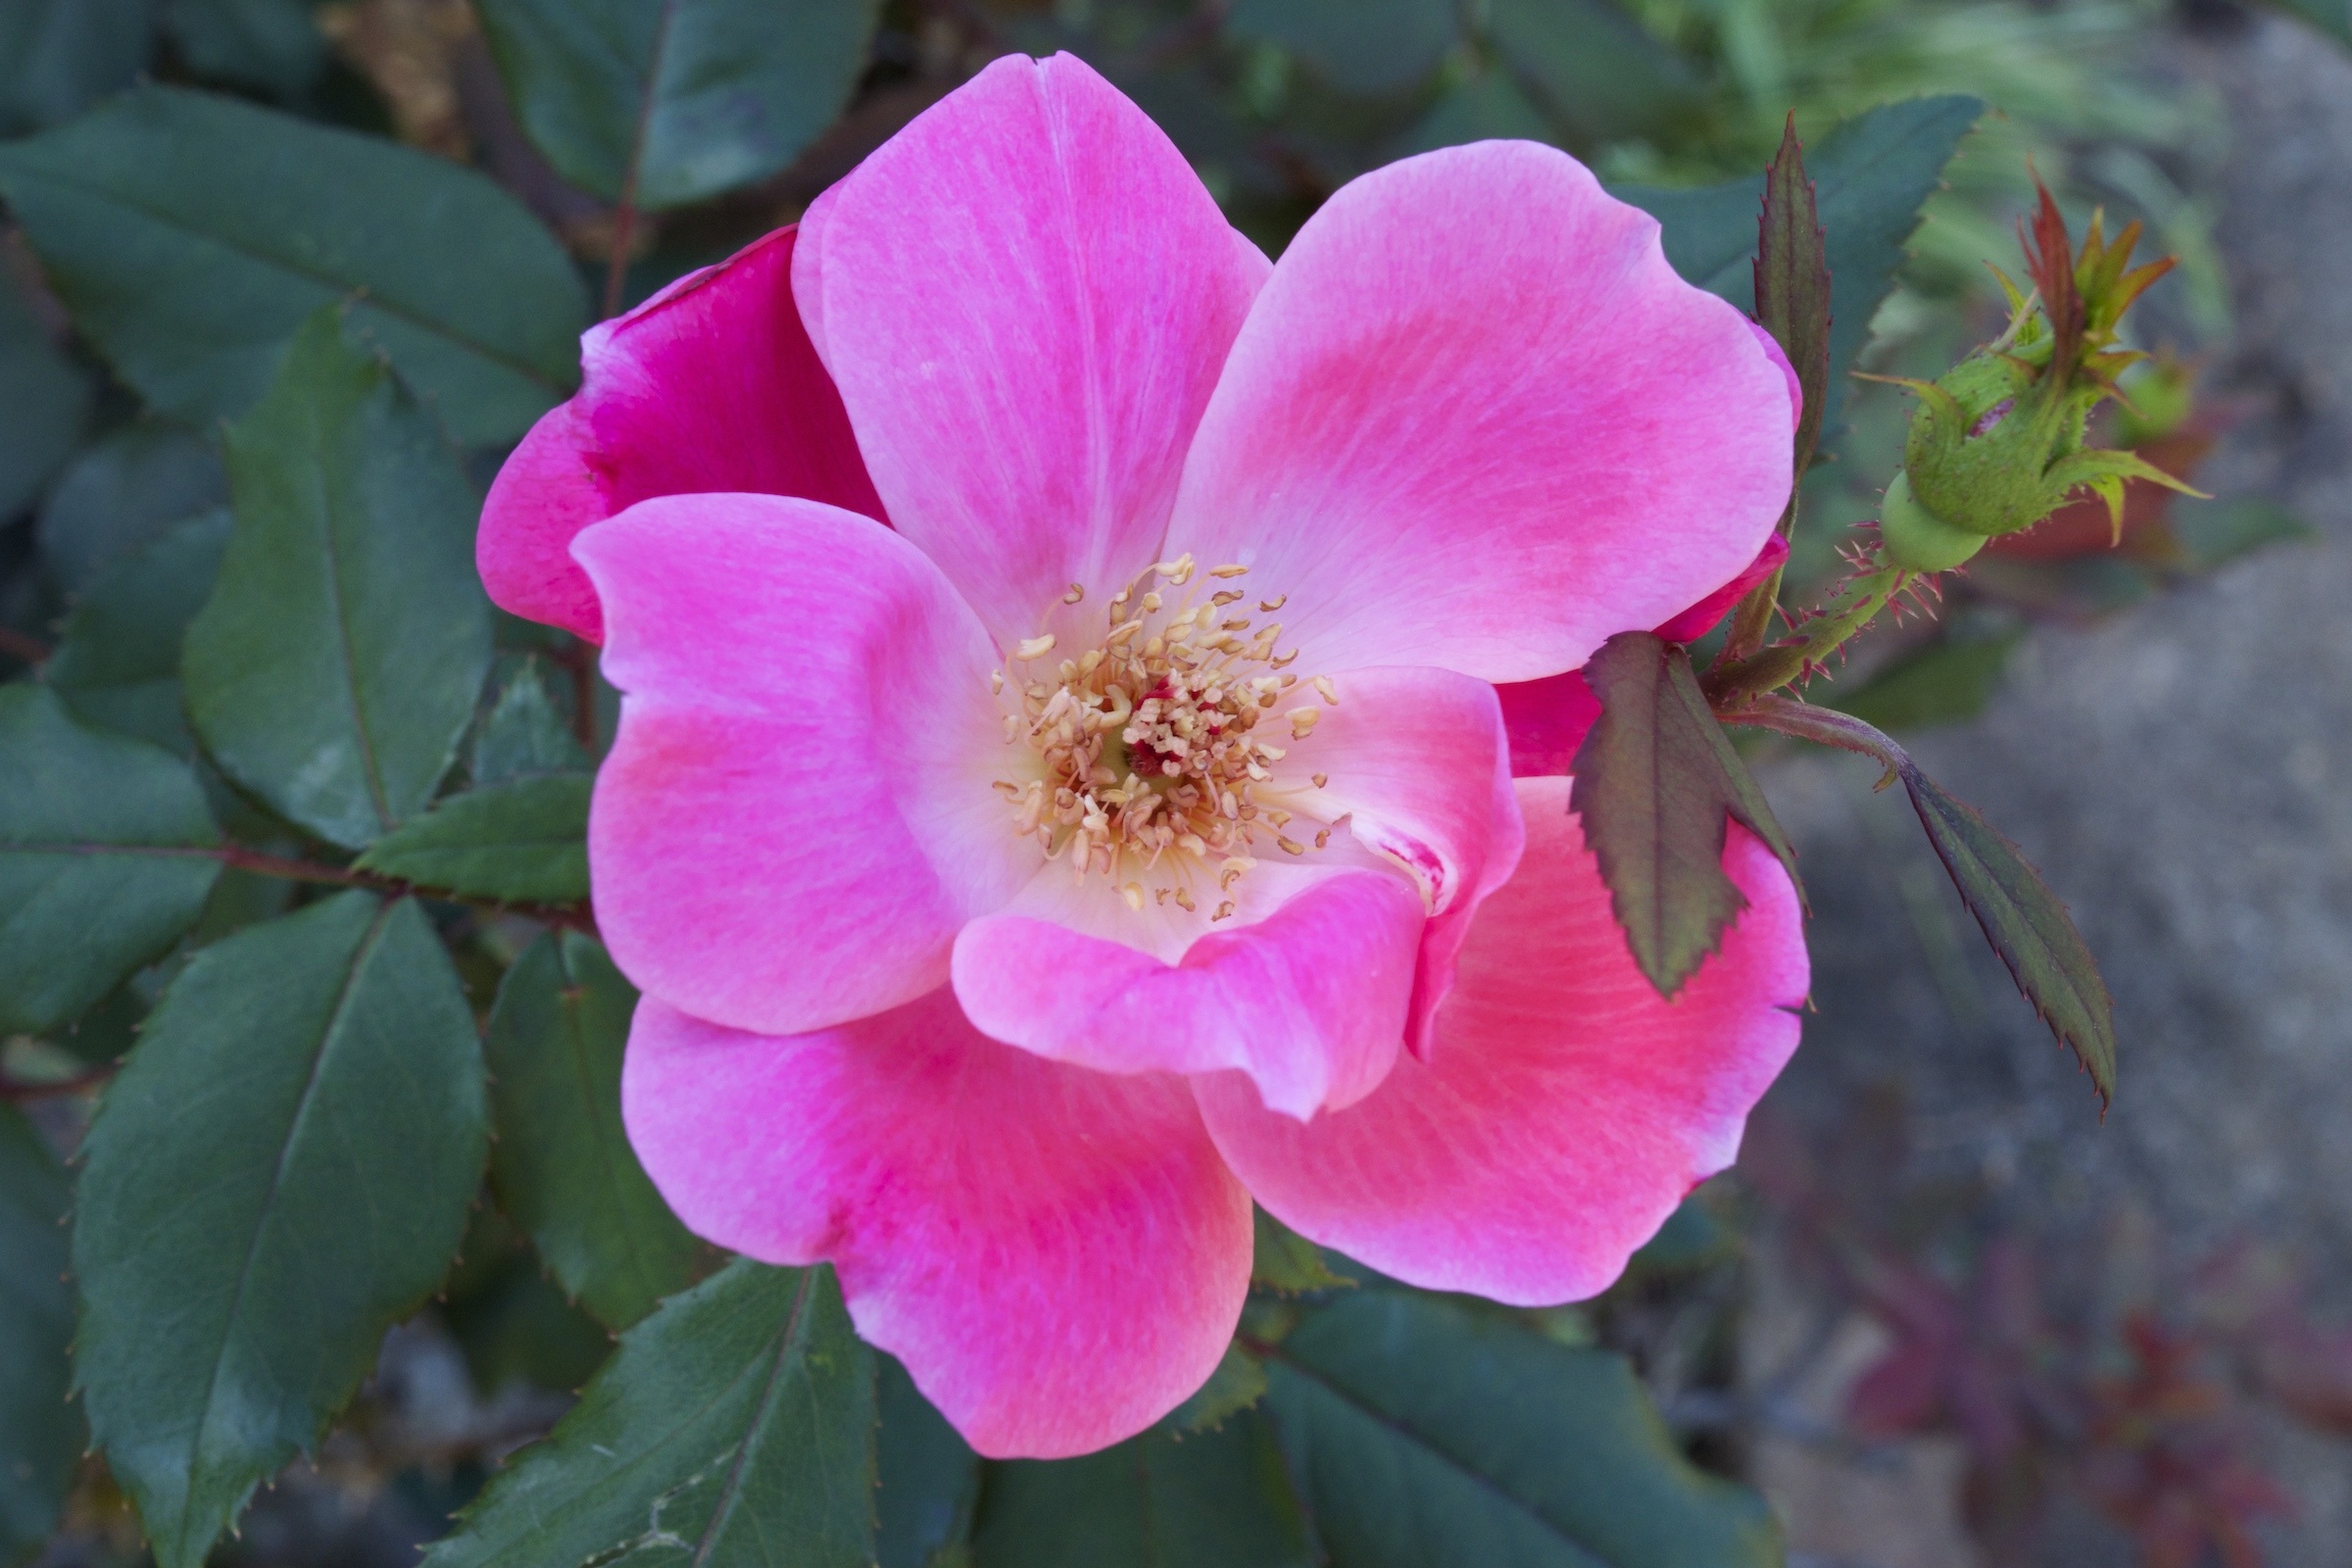
blossom, plant, flower, petal, summer, rose, spring, botany, blooming, flora, botanical, shrub, thorns, pink rose, floribunda, flowering plant, garden roses, rose family, land plant, camellia sasanqua, rosa rubiginosa